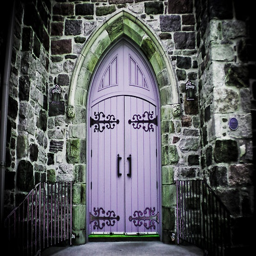
doorway to an old church